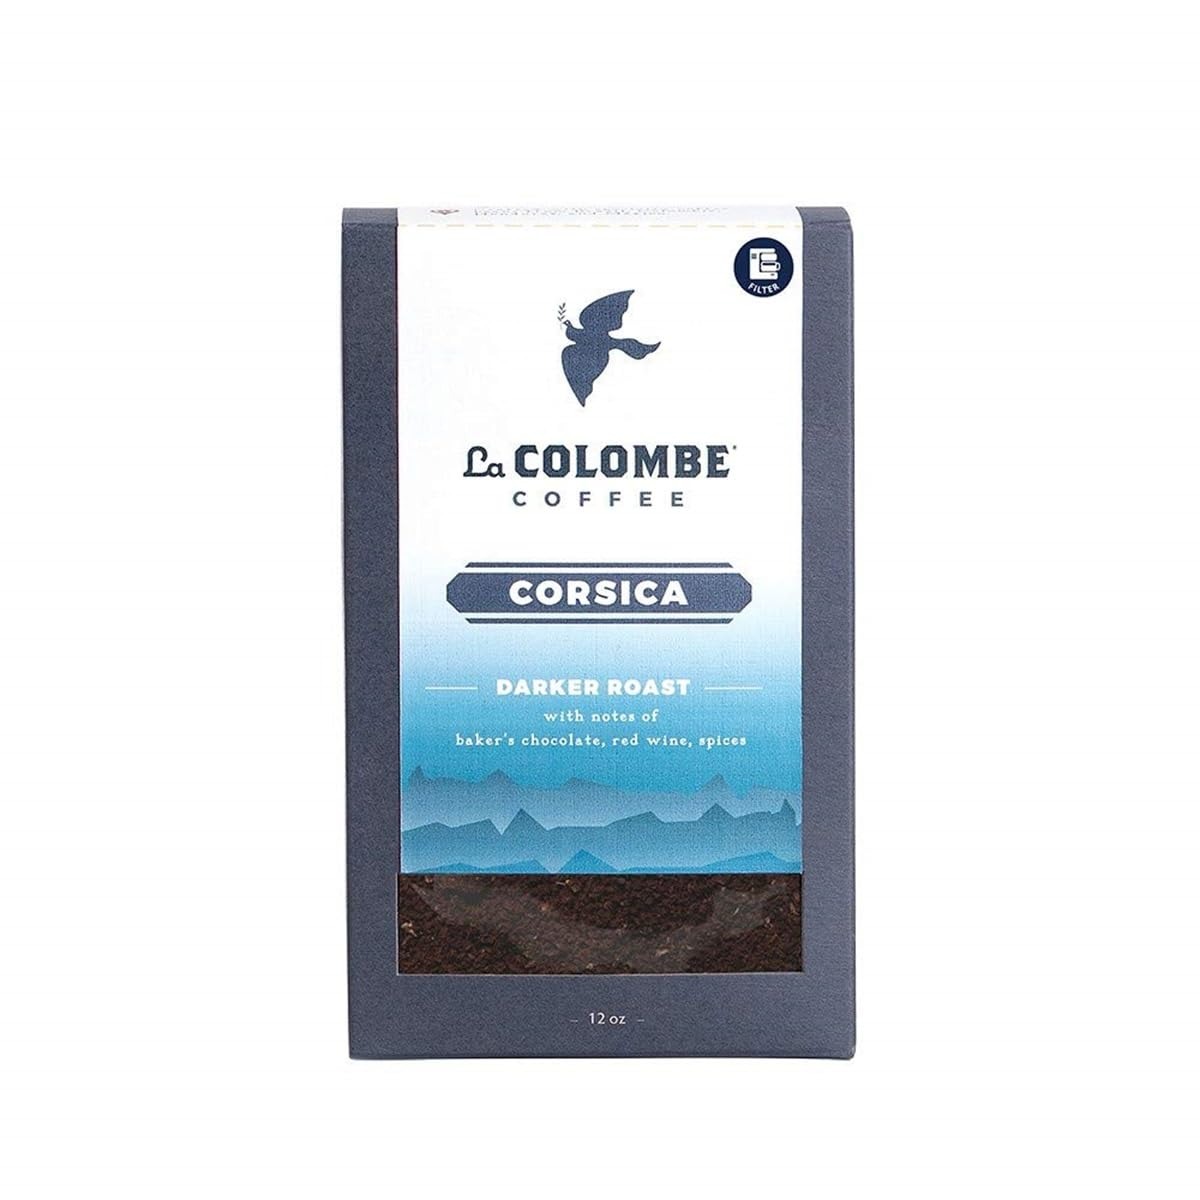
Item Name: La Colombe Corsica Dark Roast Drip Grind Ground Coffee - Notes of Baker's Chocolate, Red Wine & Spices, 12 Ounce (Pack of 4)
Bullet Point 1: CORSICA DARK ROAST GROUND COFFEE: Experience La Colombe's full taste and texture of our drip grind roasted coffee in four, 12-ounce boxes
Bullet Point 2: SPECIALTY NOTES: Each box of Corsica Coffee contains notes of Baker's Chocolate, Red Wine, and Spices
Bullet Point 3: DARK ROAST: Enjoy this full-bodied, chocolatey, and roasty coffee for a fulfilling morning
Bullet Point 4: BLEND INGREDIENTS: Crafted with specialty coffee beans from Brazil, Colombia, Honduras, and Mexico
Bullet Point 5: SUSTAINABLY SOURCED: Through packaging and environmentally-friendly practices we aim to eliminate waste and improve the wellbeing of coffee-growing communities
Value: 48.0
Unit: Ounce

Price: 23.87